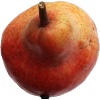
Label: Pear Red 1